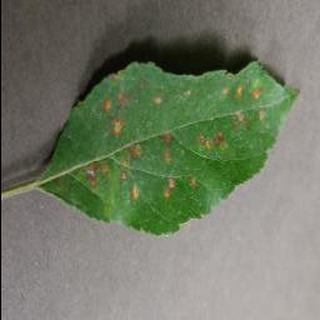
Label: apple_cedar_apple_rust